Answer in natural language. Considering the relative positions, is brown rectangular extendable dining table above or below black colour chair  shape square? Choose between the following options: below or above
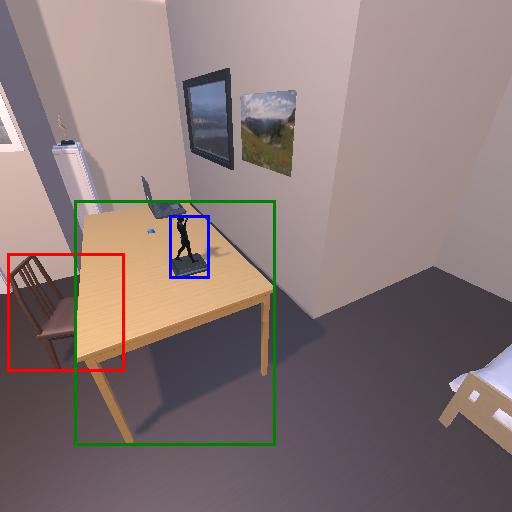
<answer>above</answer>